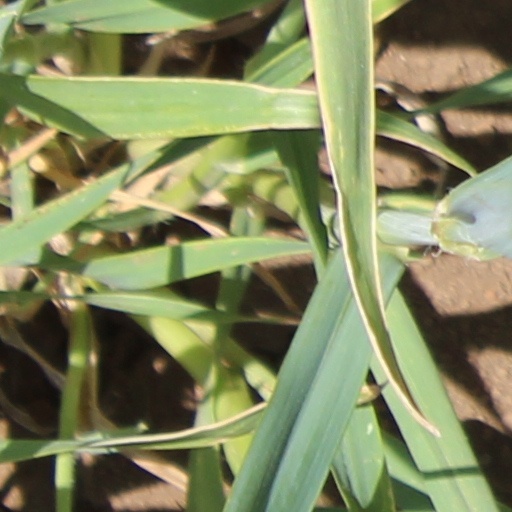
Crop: wheat